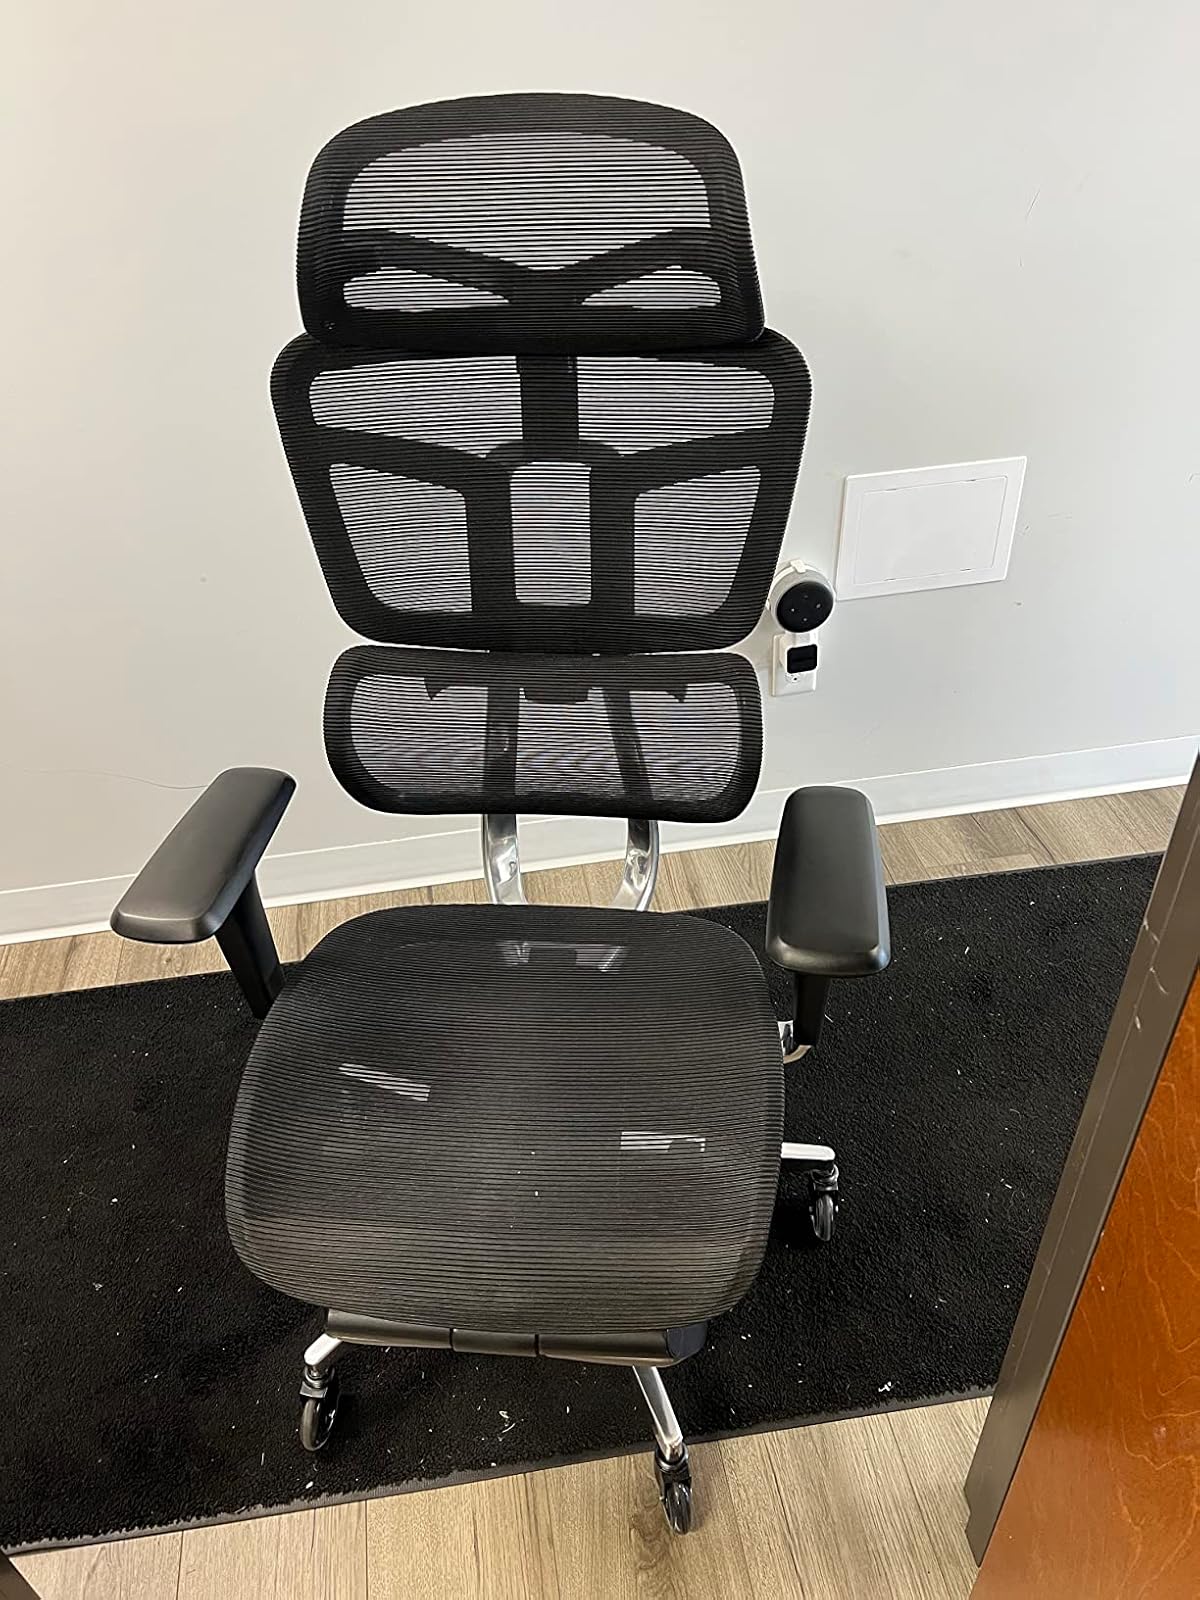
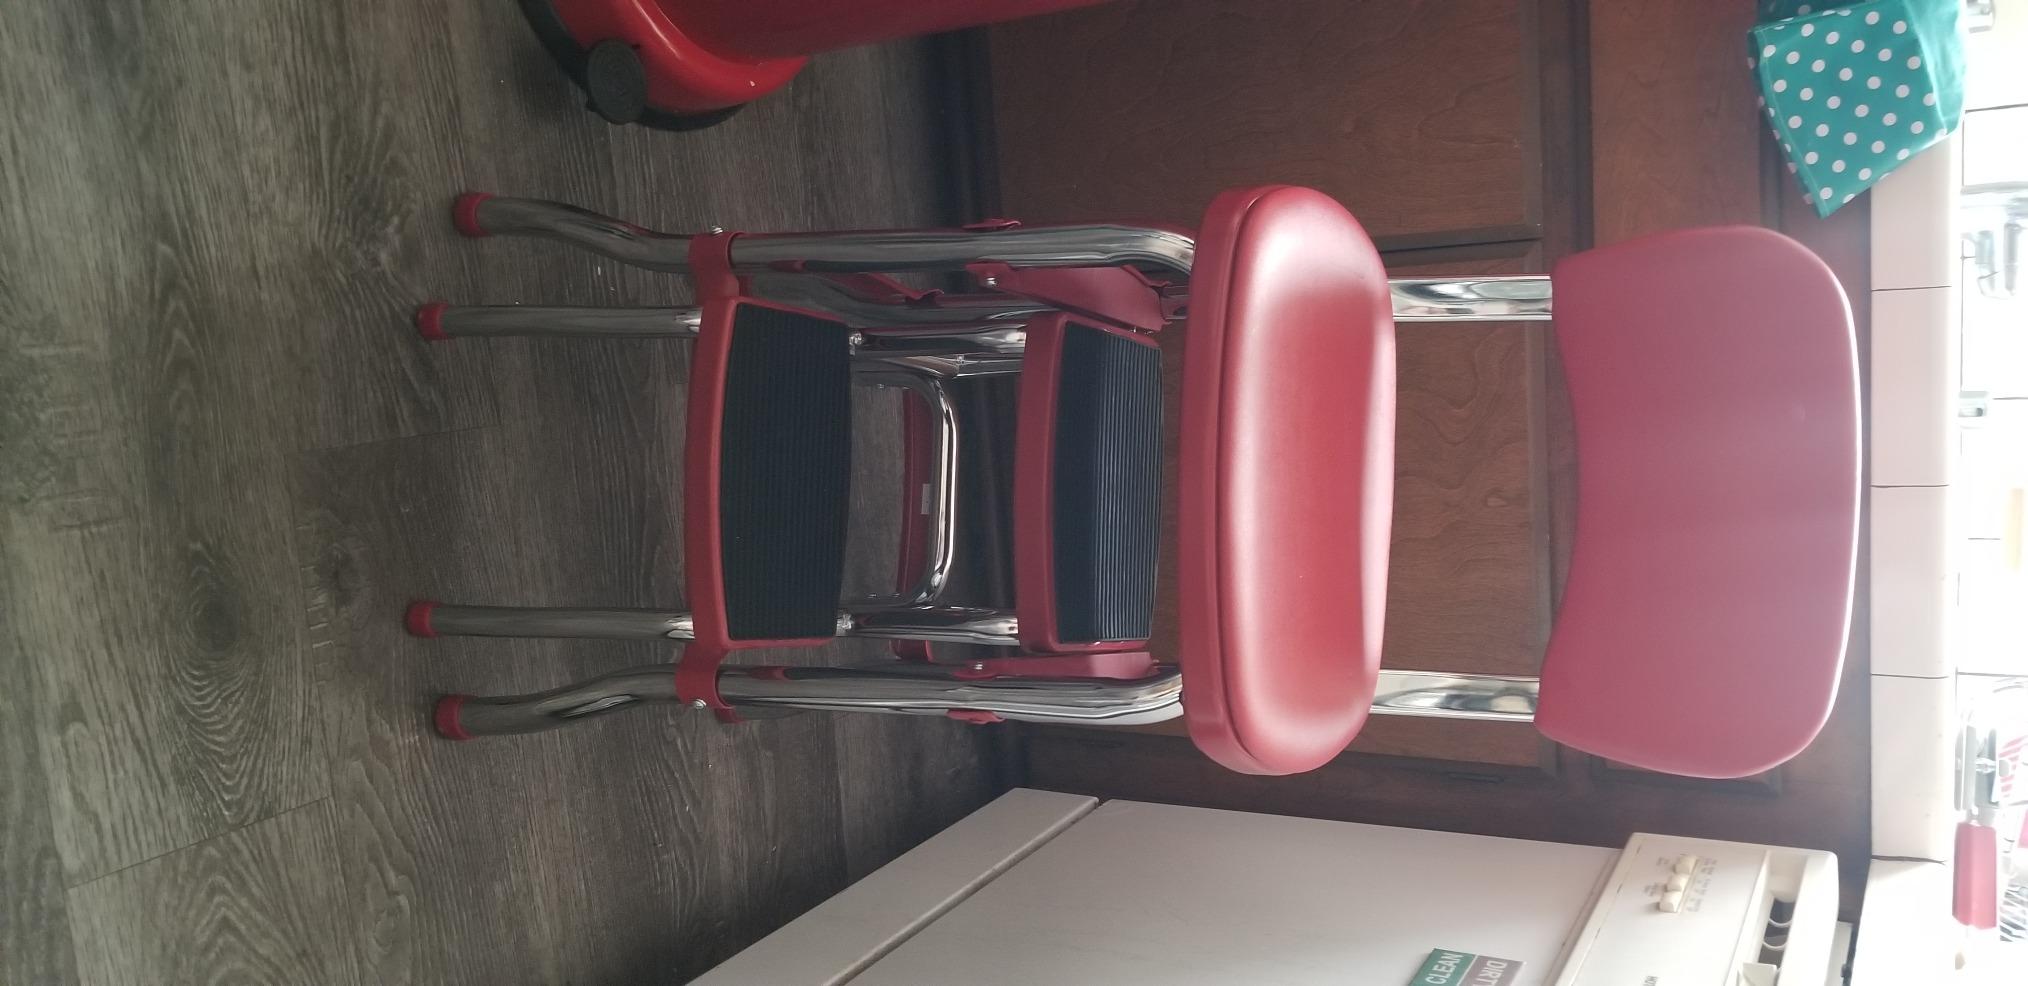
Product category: items_chair
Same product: no